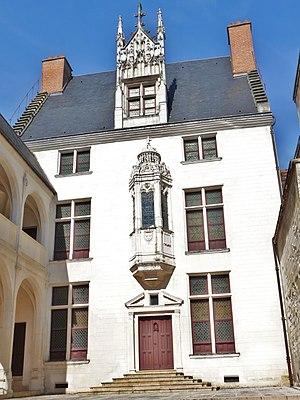
La façade This building is classé au titre des Monuments Historiques. It is indexed in the Base Mérimée, a database of architectural heritage maintained by the French Ministry of Culture,
L'Hôtel Juvenal des Ursins est un hôtel particulier du XVIᵉ siècle situé à Troyes, rue Champeaux dans le département de l’Aube.
La rue Champeaux est une voie historique du centre-ville de Troyes, dans le département de l'Aube.